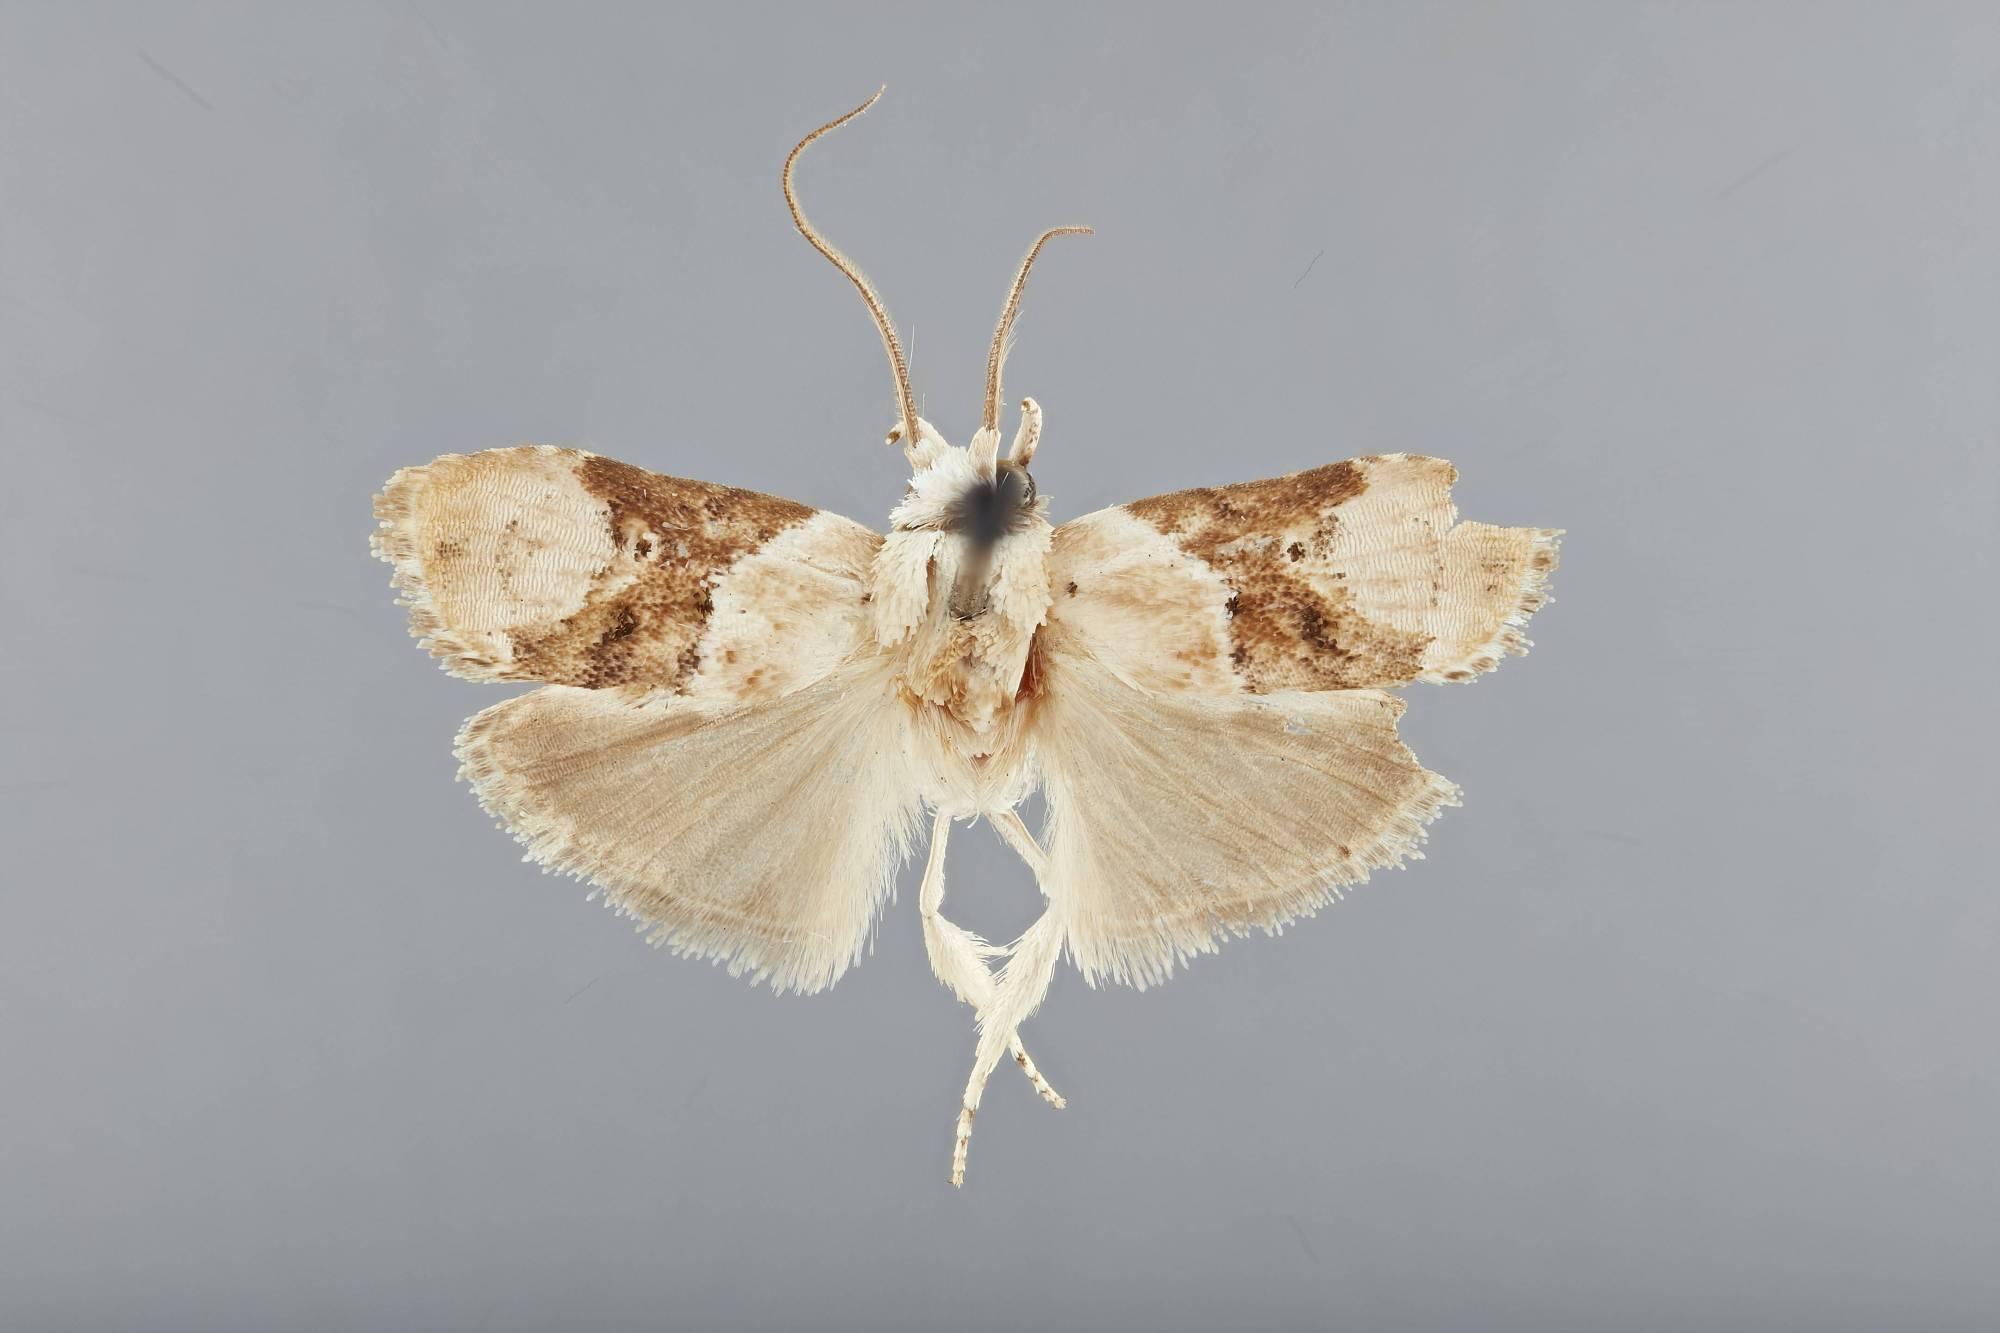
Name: Stenoma tryphon
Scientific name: Stenoma tryphon Busck, 1920
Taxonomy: Animalia, Arthropoda, Insecta, Lepidoptera, Glossata, Depressariidae, Stenomatinae
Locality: Cayuga, Guatemala
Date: [Not Stated]